Corey Heim

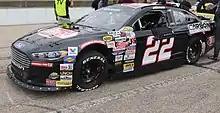
Heim's 2019 ARCA car on pit road before the race at Madison

Heim began racing in the ARCA Menards Series in 2019. He joined Chad Bryant Racing to run 13 of 20 ARCA Menards Series events in the team's No. 22 car. He scored a top-five finish in his series debut, which came at Five Flags Speedway in March. Despite not running the full season, Heim ended up finishing 10th in the standings. Although he went winless, Heim never failed to finish any of his races, and scored a top 10 in all of them except for Nashville, where he finished 11th.